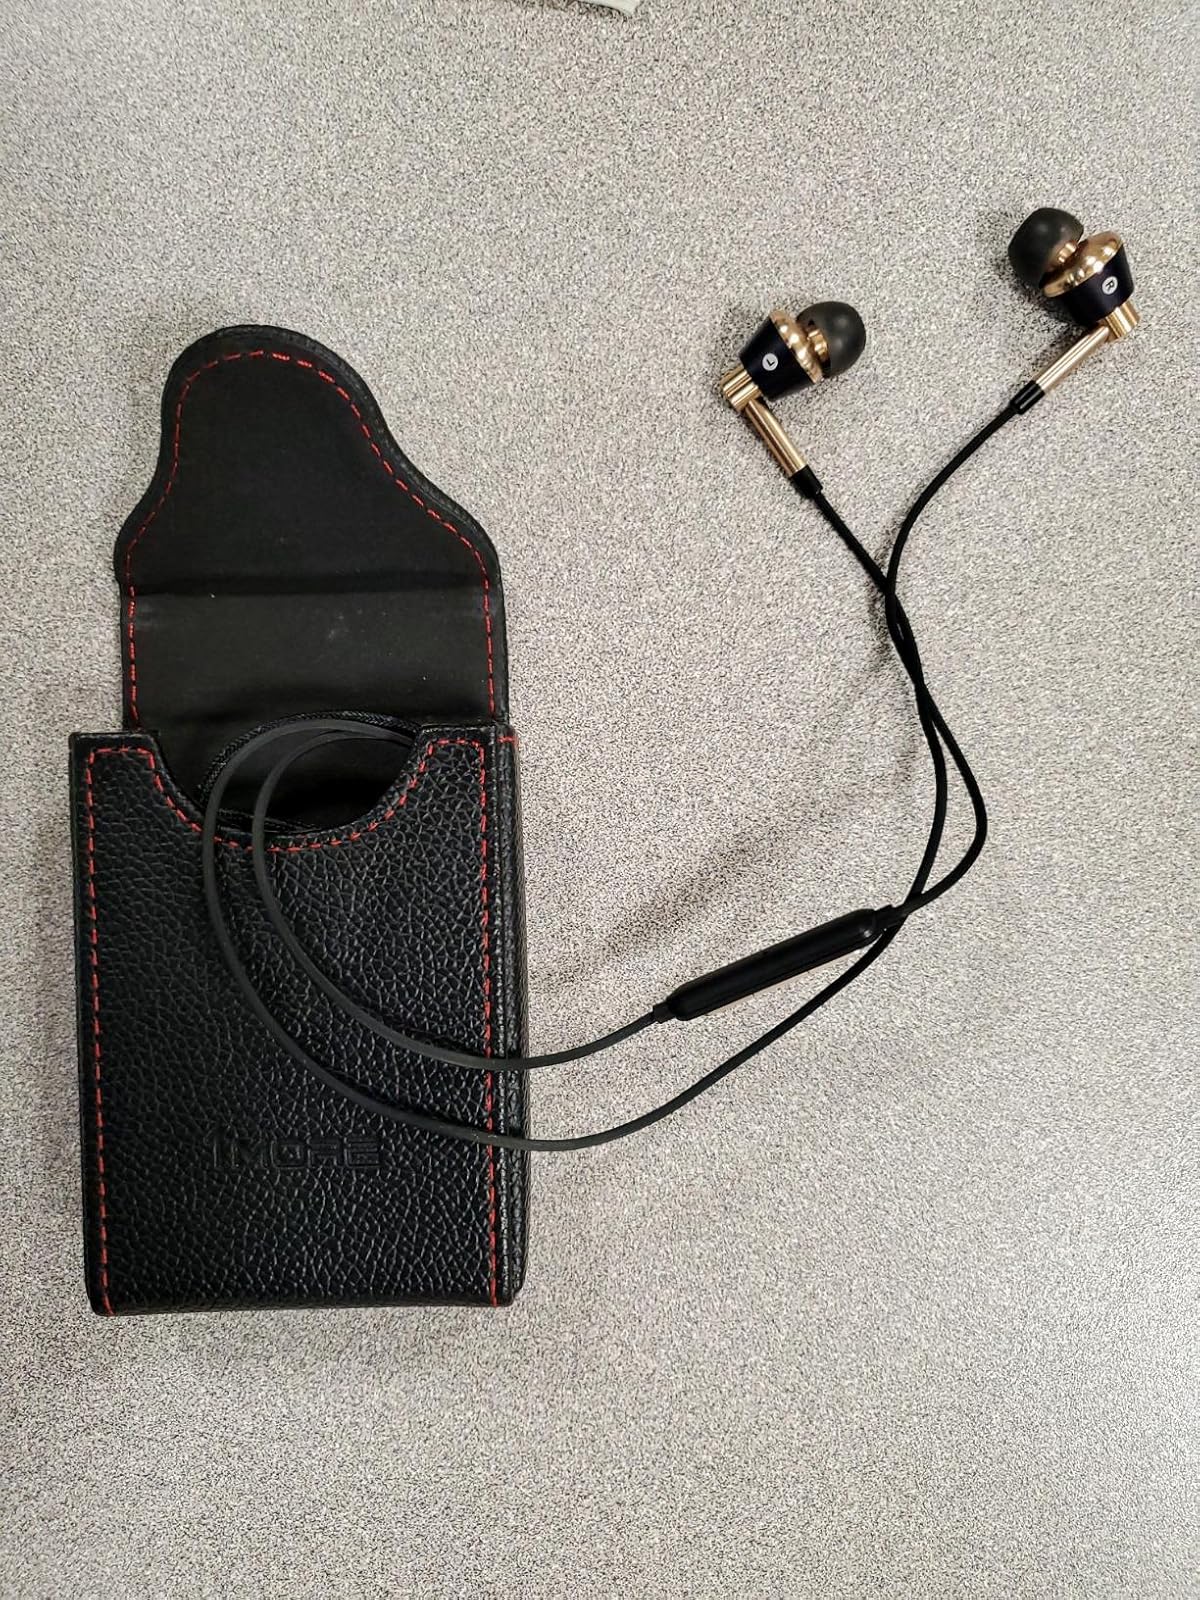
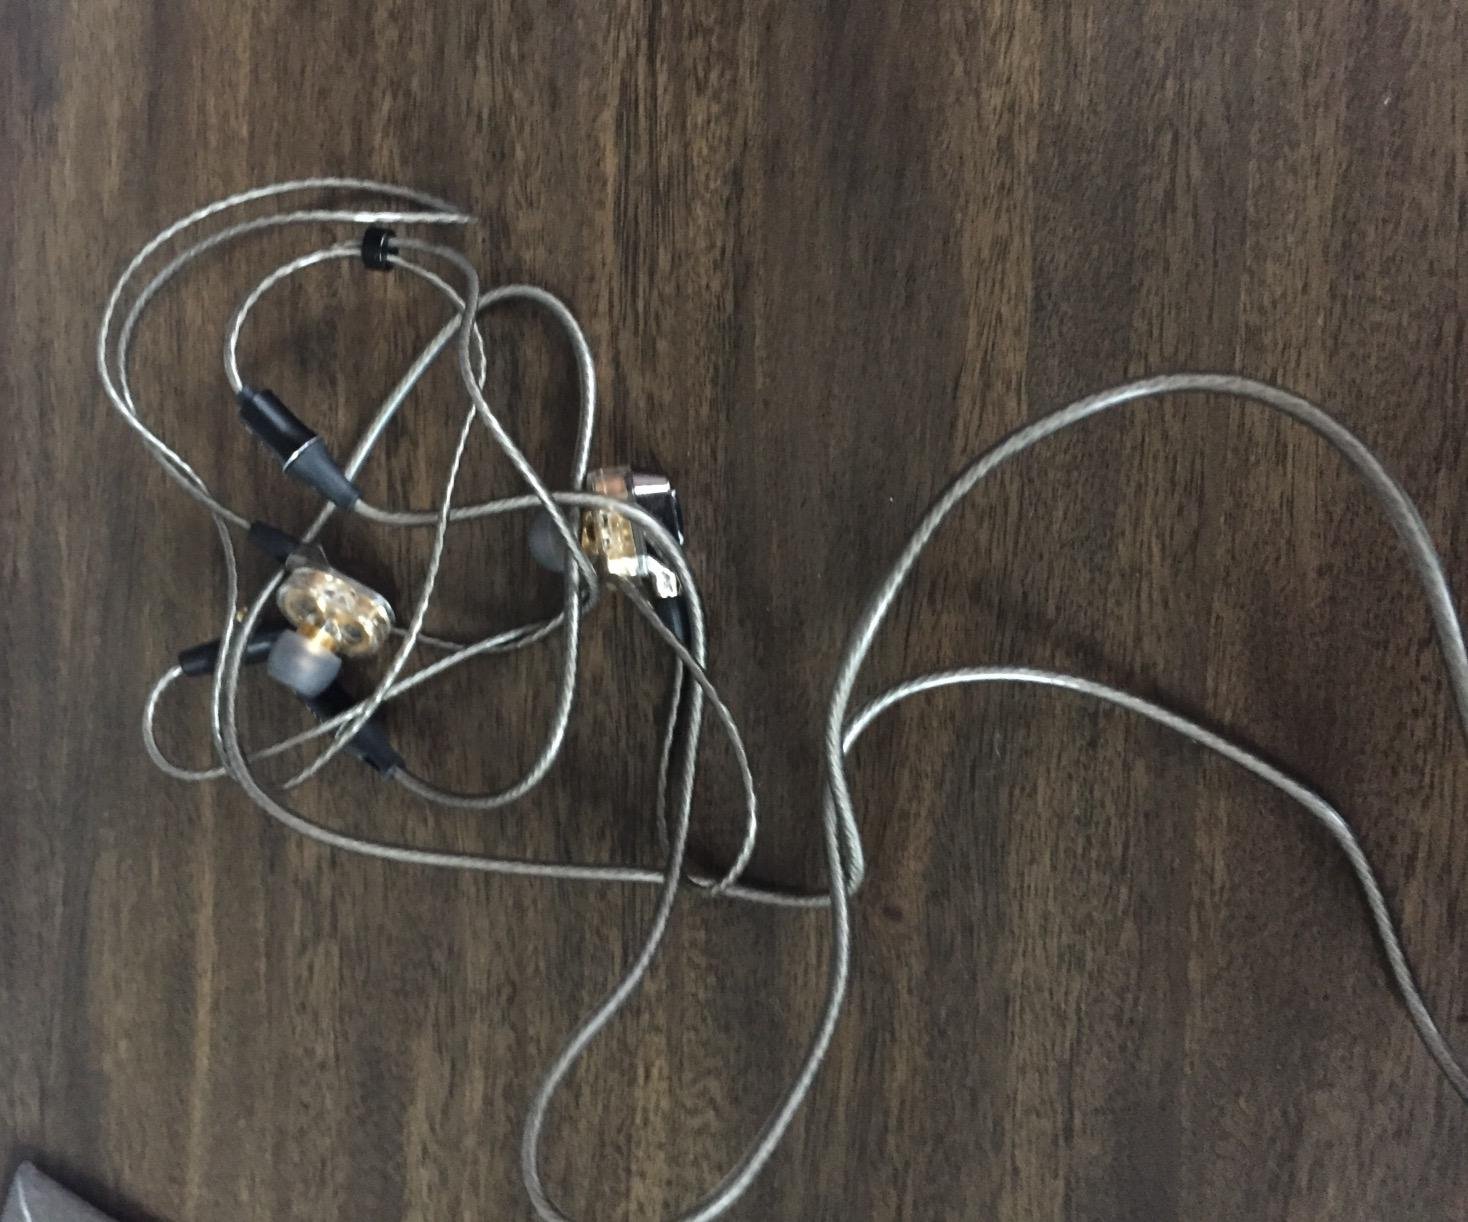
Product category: headphones
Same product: no